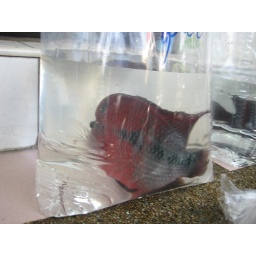
large fish in a bag